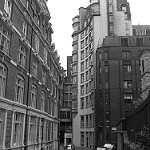
Label: B & W